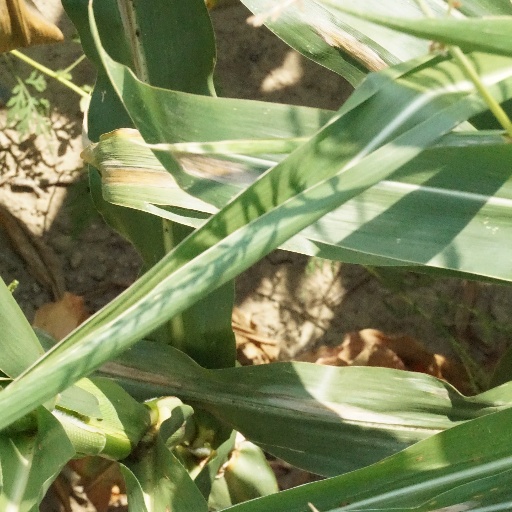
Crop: maize; corn